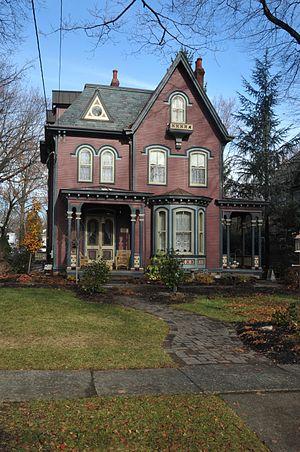
Merchantville est une ville du comté de Camden au New Jersey.